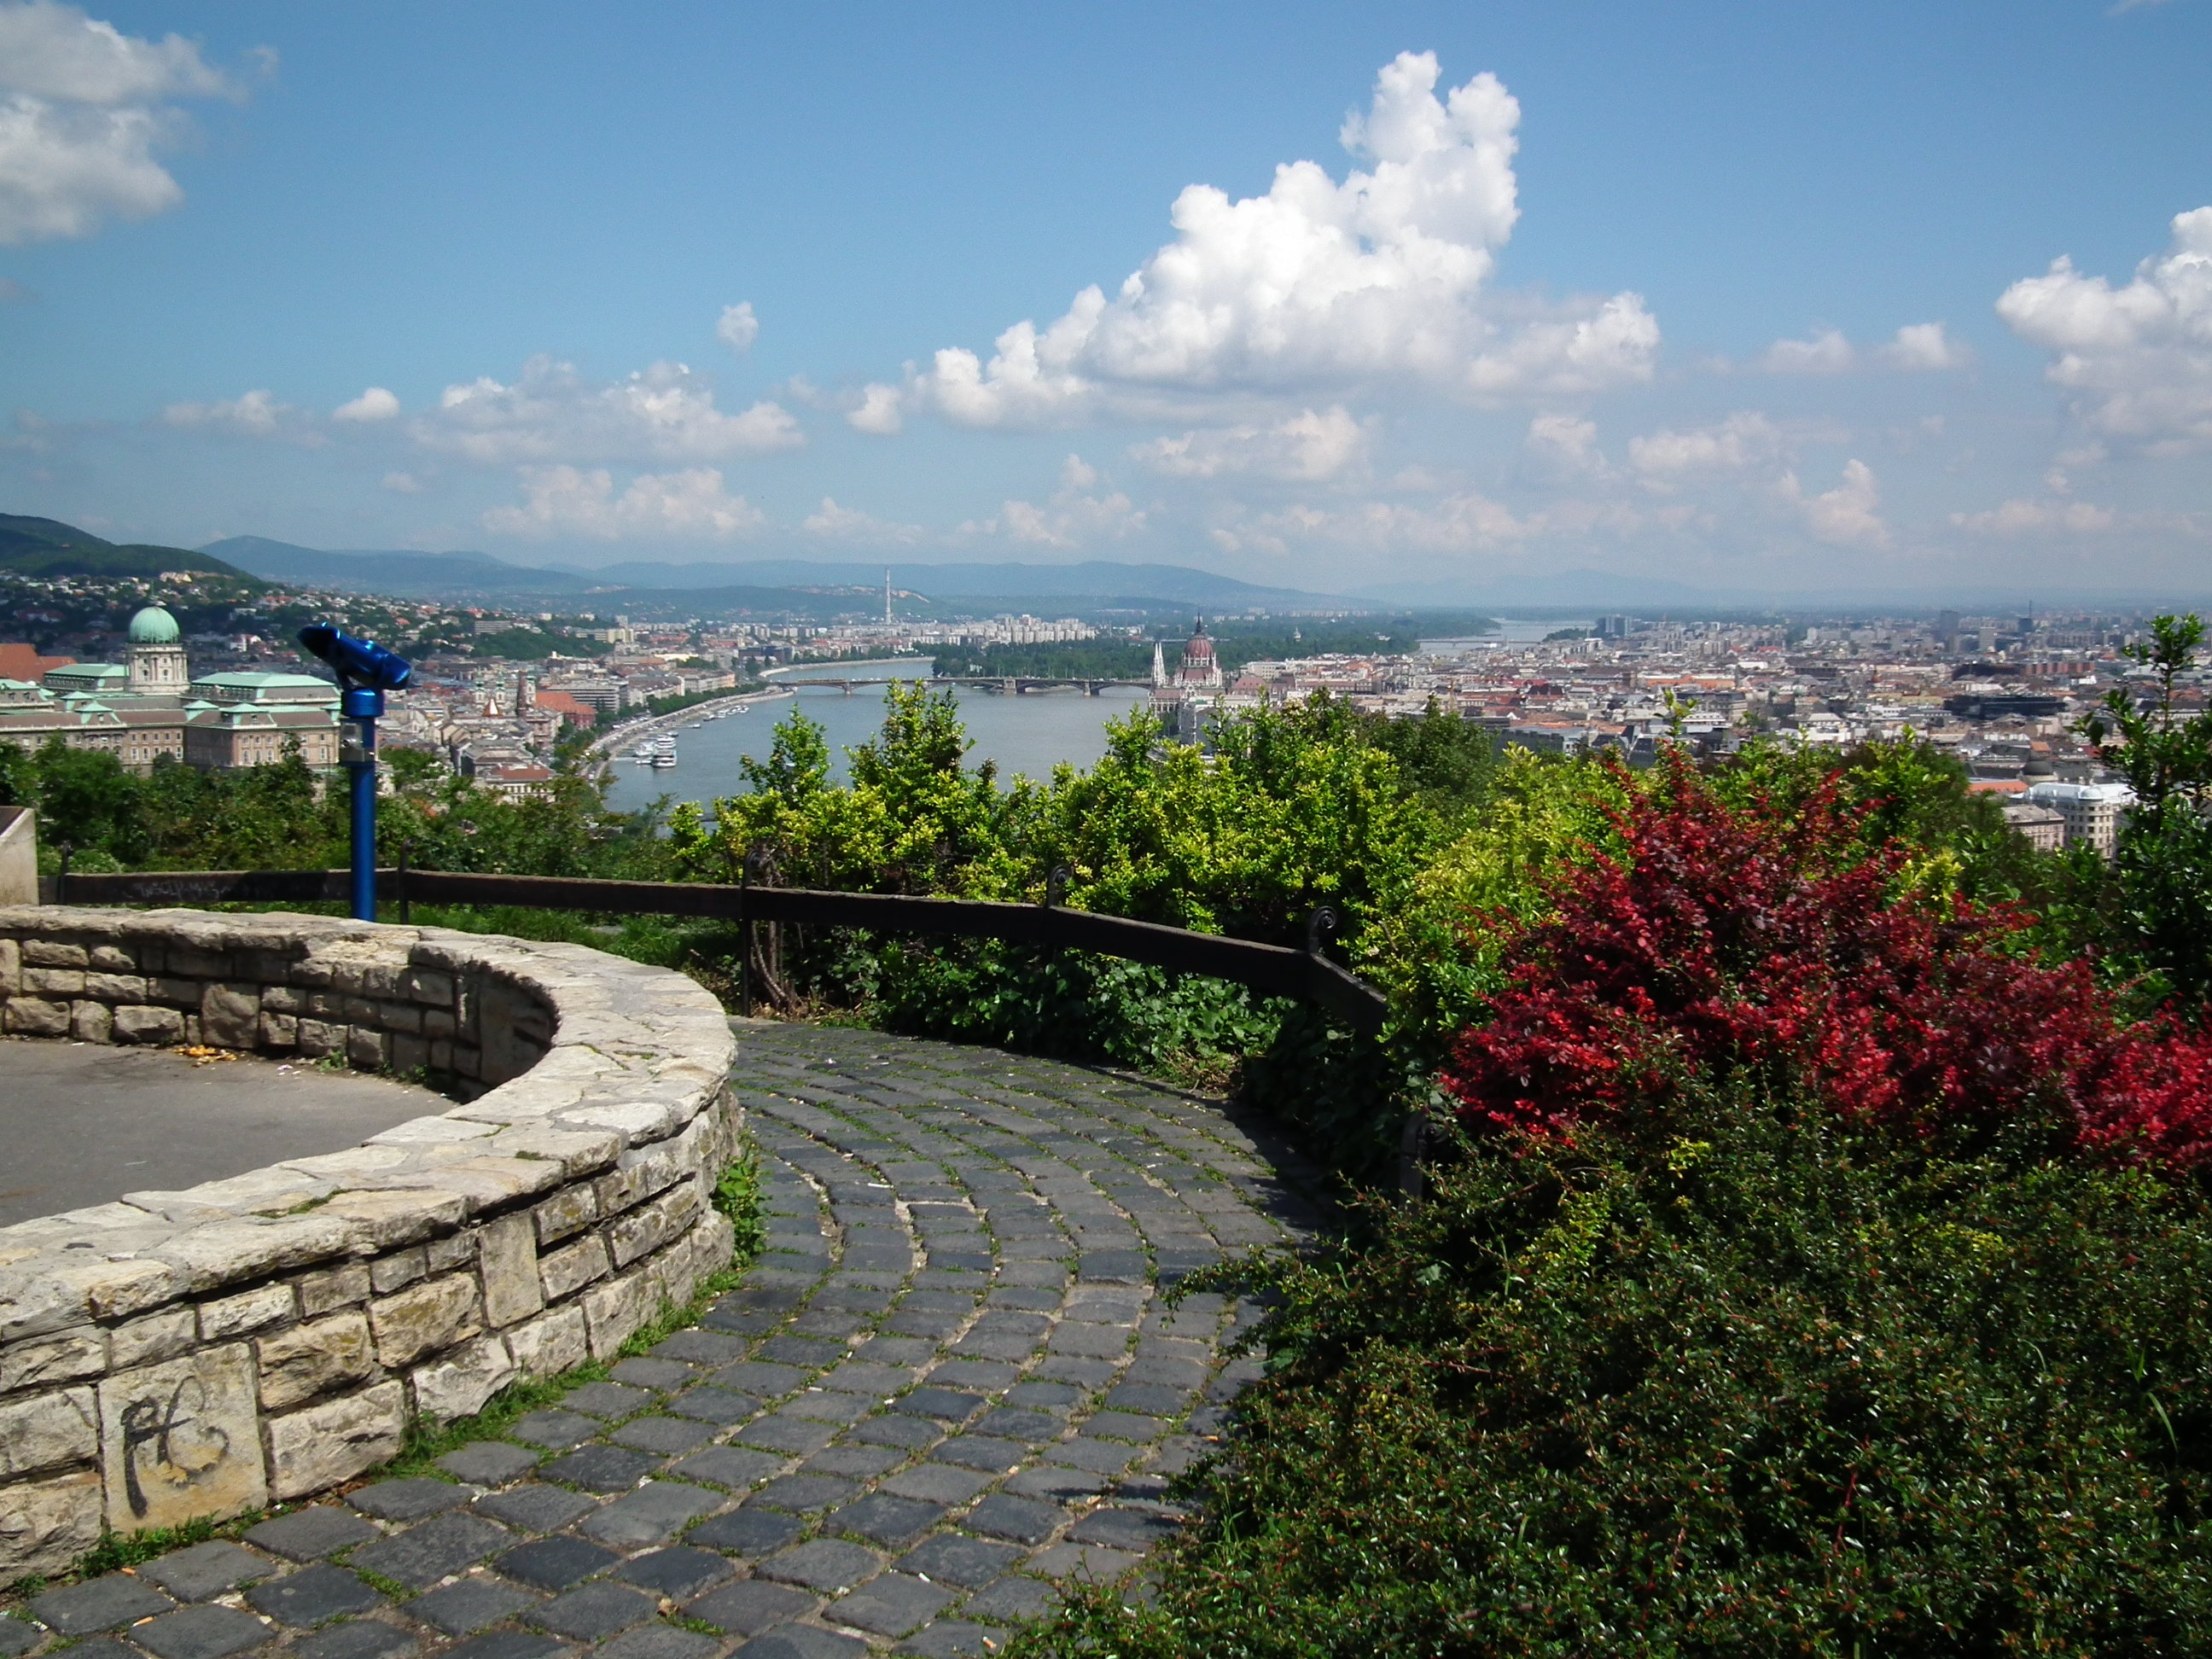
landscape, flower, panorama, vacation, park, garden, tourism, budapest, estate, look on the plague of the gell rt mountain, budapest danube